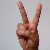
The image shows a hand gesture representing the letter 'V' in Indian Sign Language.